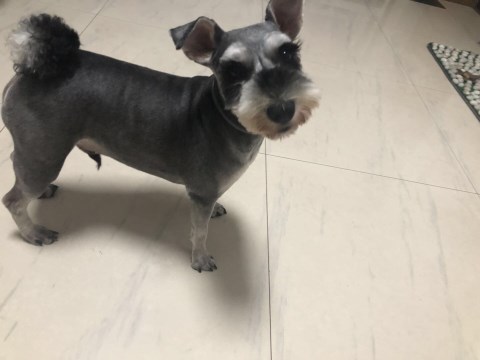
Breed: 2342-n000102-miniature_schnauzer